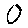
Label: 0